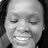
Emotion: happy